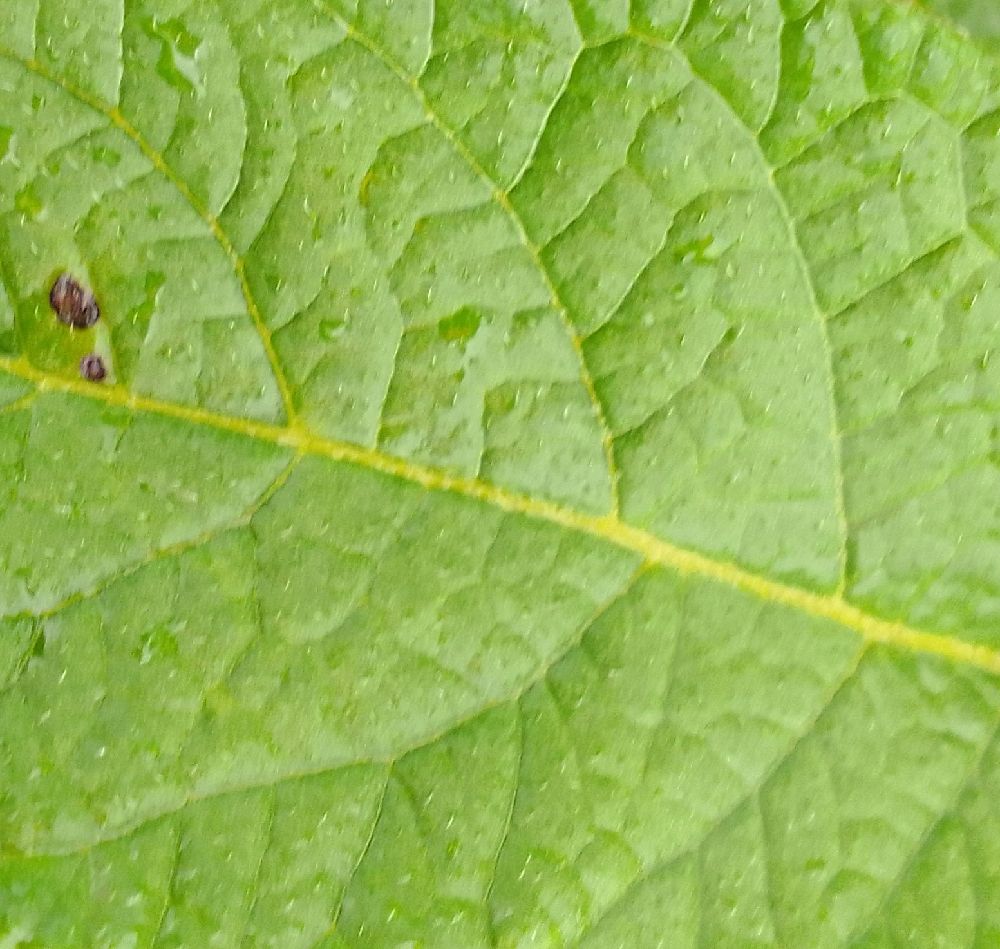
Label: Healthy